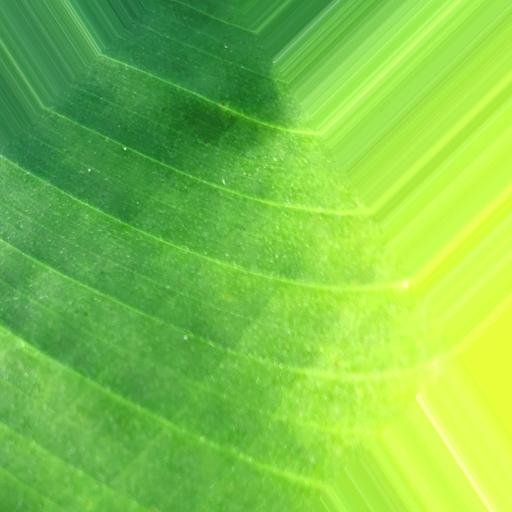
Label: banana_healthy_leaf